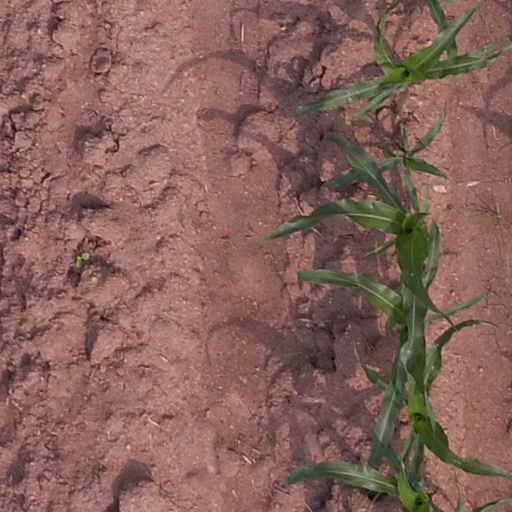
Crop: maize; corn